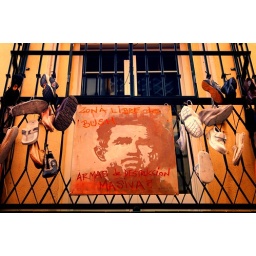
Anti Bush sign on street in Sevilla, Spain. February 2009